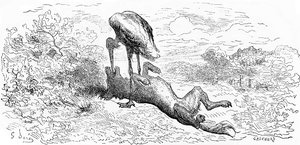
Le Loup et la Cigogne est la neuvième fable du livre III de Jean de La Fontaine situé dans le premier recueil des Fables de La Fontaine, édité pour la première fois en 1668.